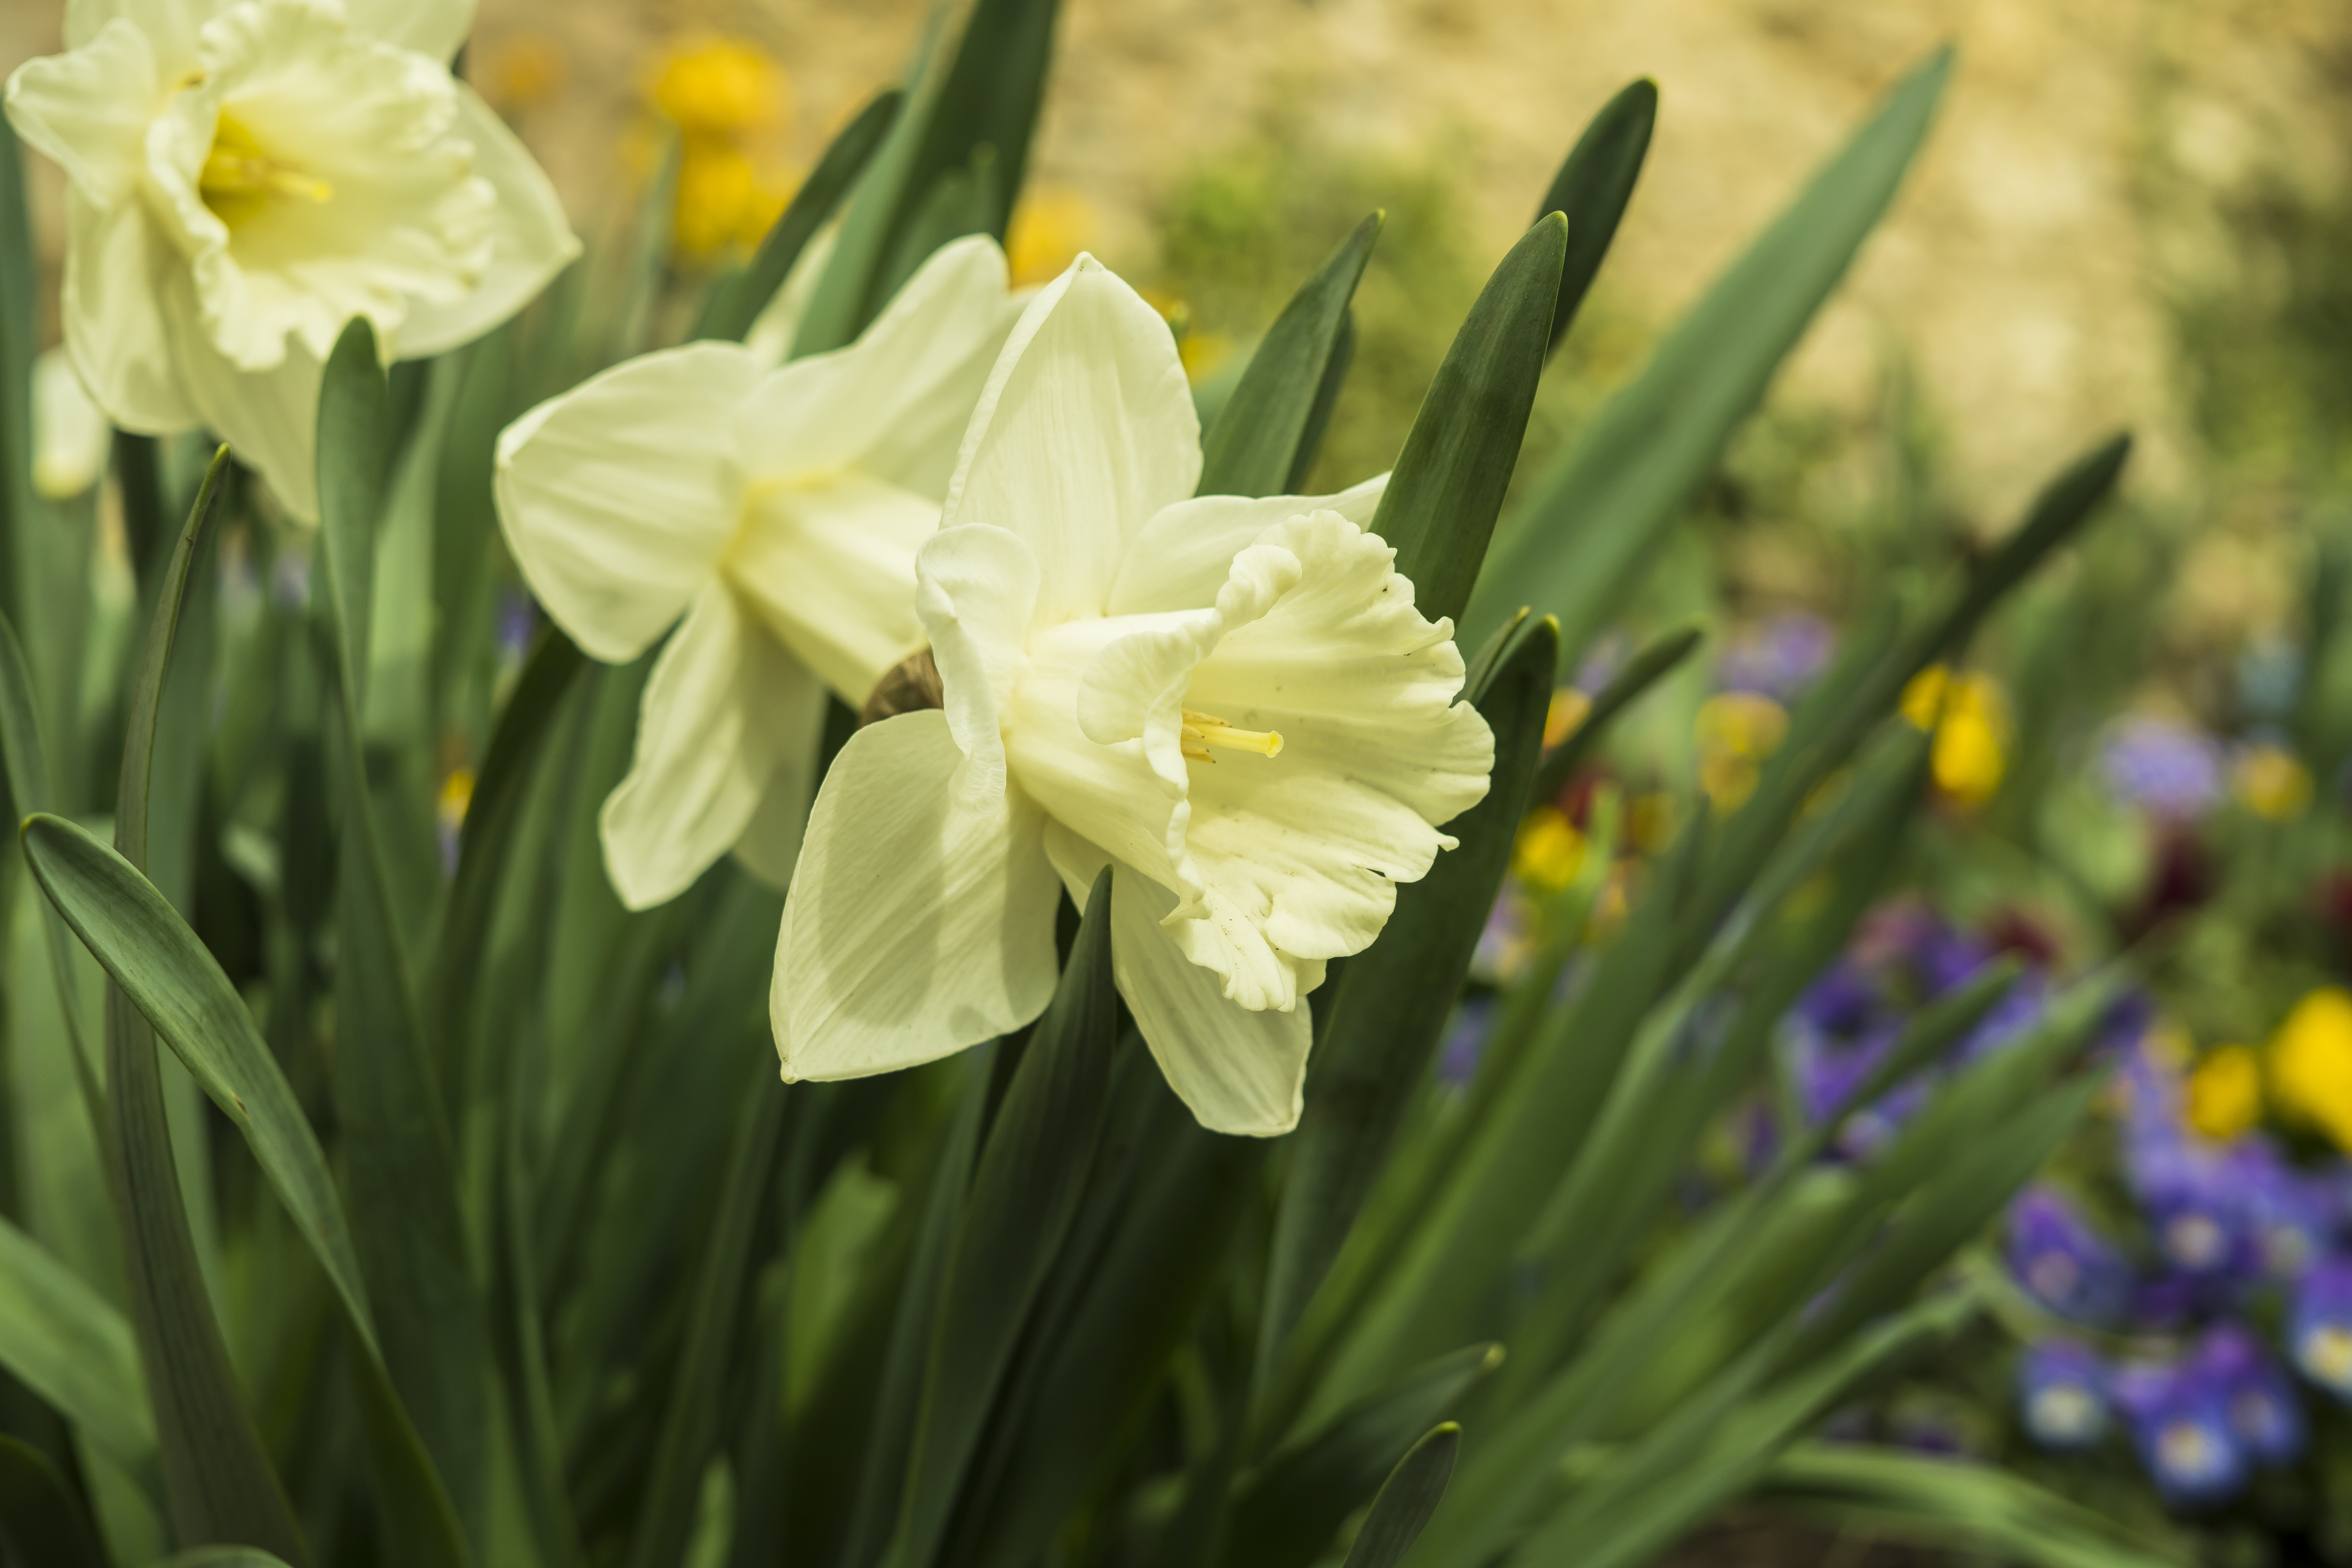
nature, grass, blossom, plant, meadow, flower, bloom, spring, color, macro, botany, close, flora, wildflower, flowers, farbenpracht, petals, iris, bright, daffodils, narcissus, springtime, spring flowers, full bloom, macro photography, blossomed, flowering plant, spring fever, daffodil field, plant stem, land plant, wild daffodil, stamen daffodil